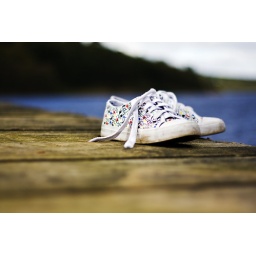
charlottes shoes left on a wooden boat launch platform at the scammonden sailing club in kirklees.